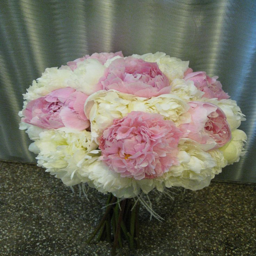
pink and white peonies with white feathers around the base as an accent